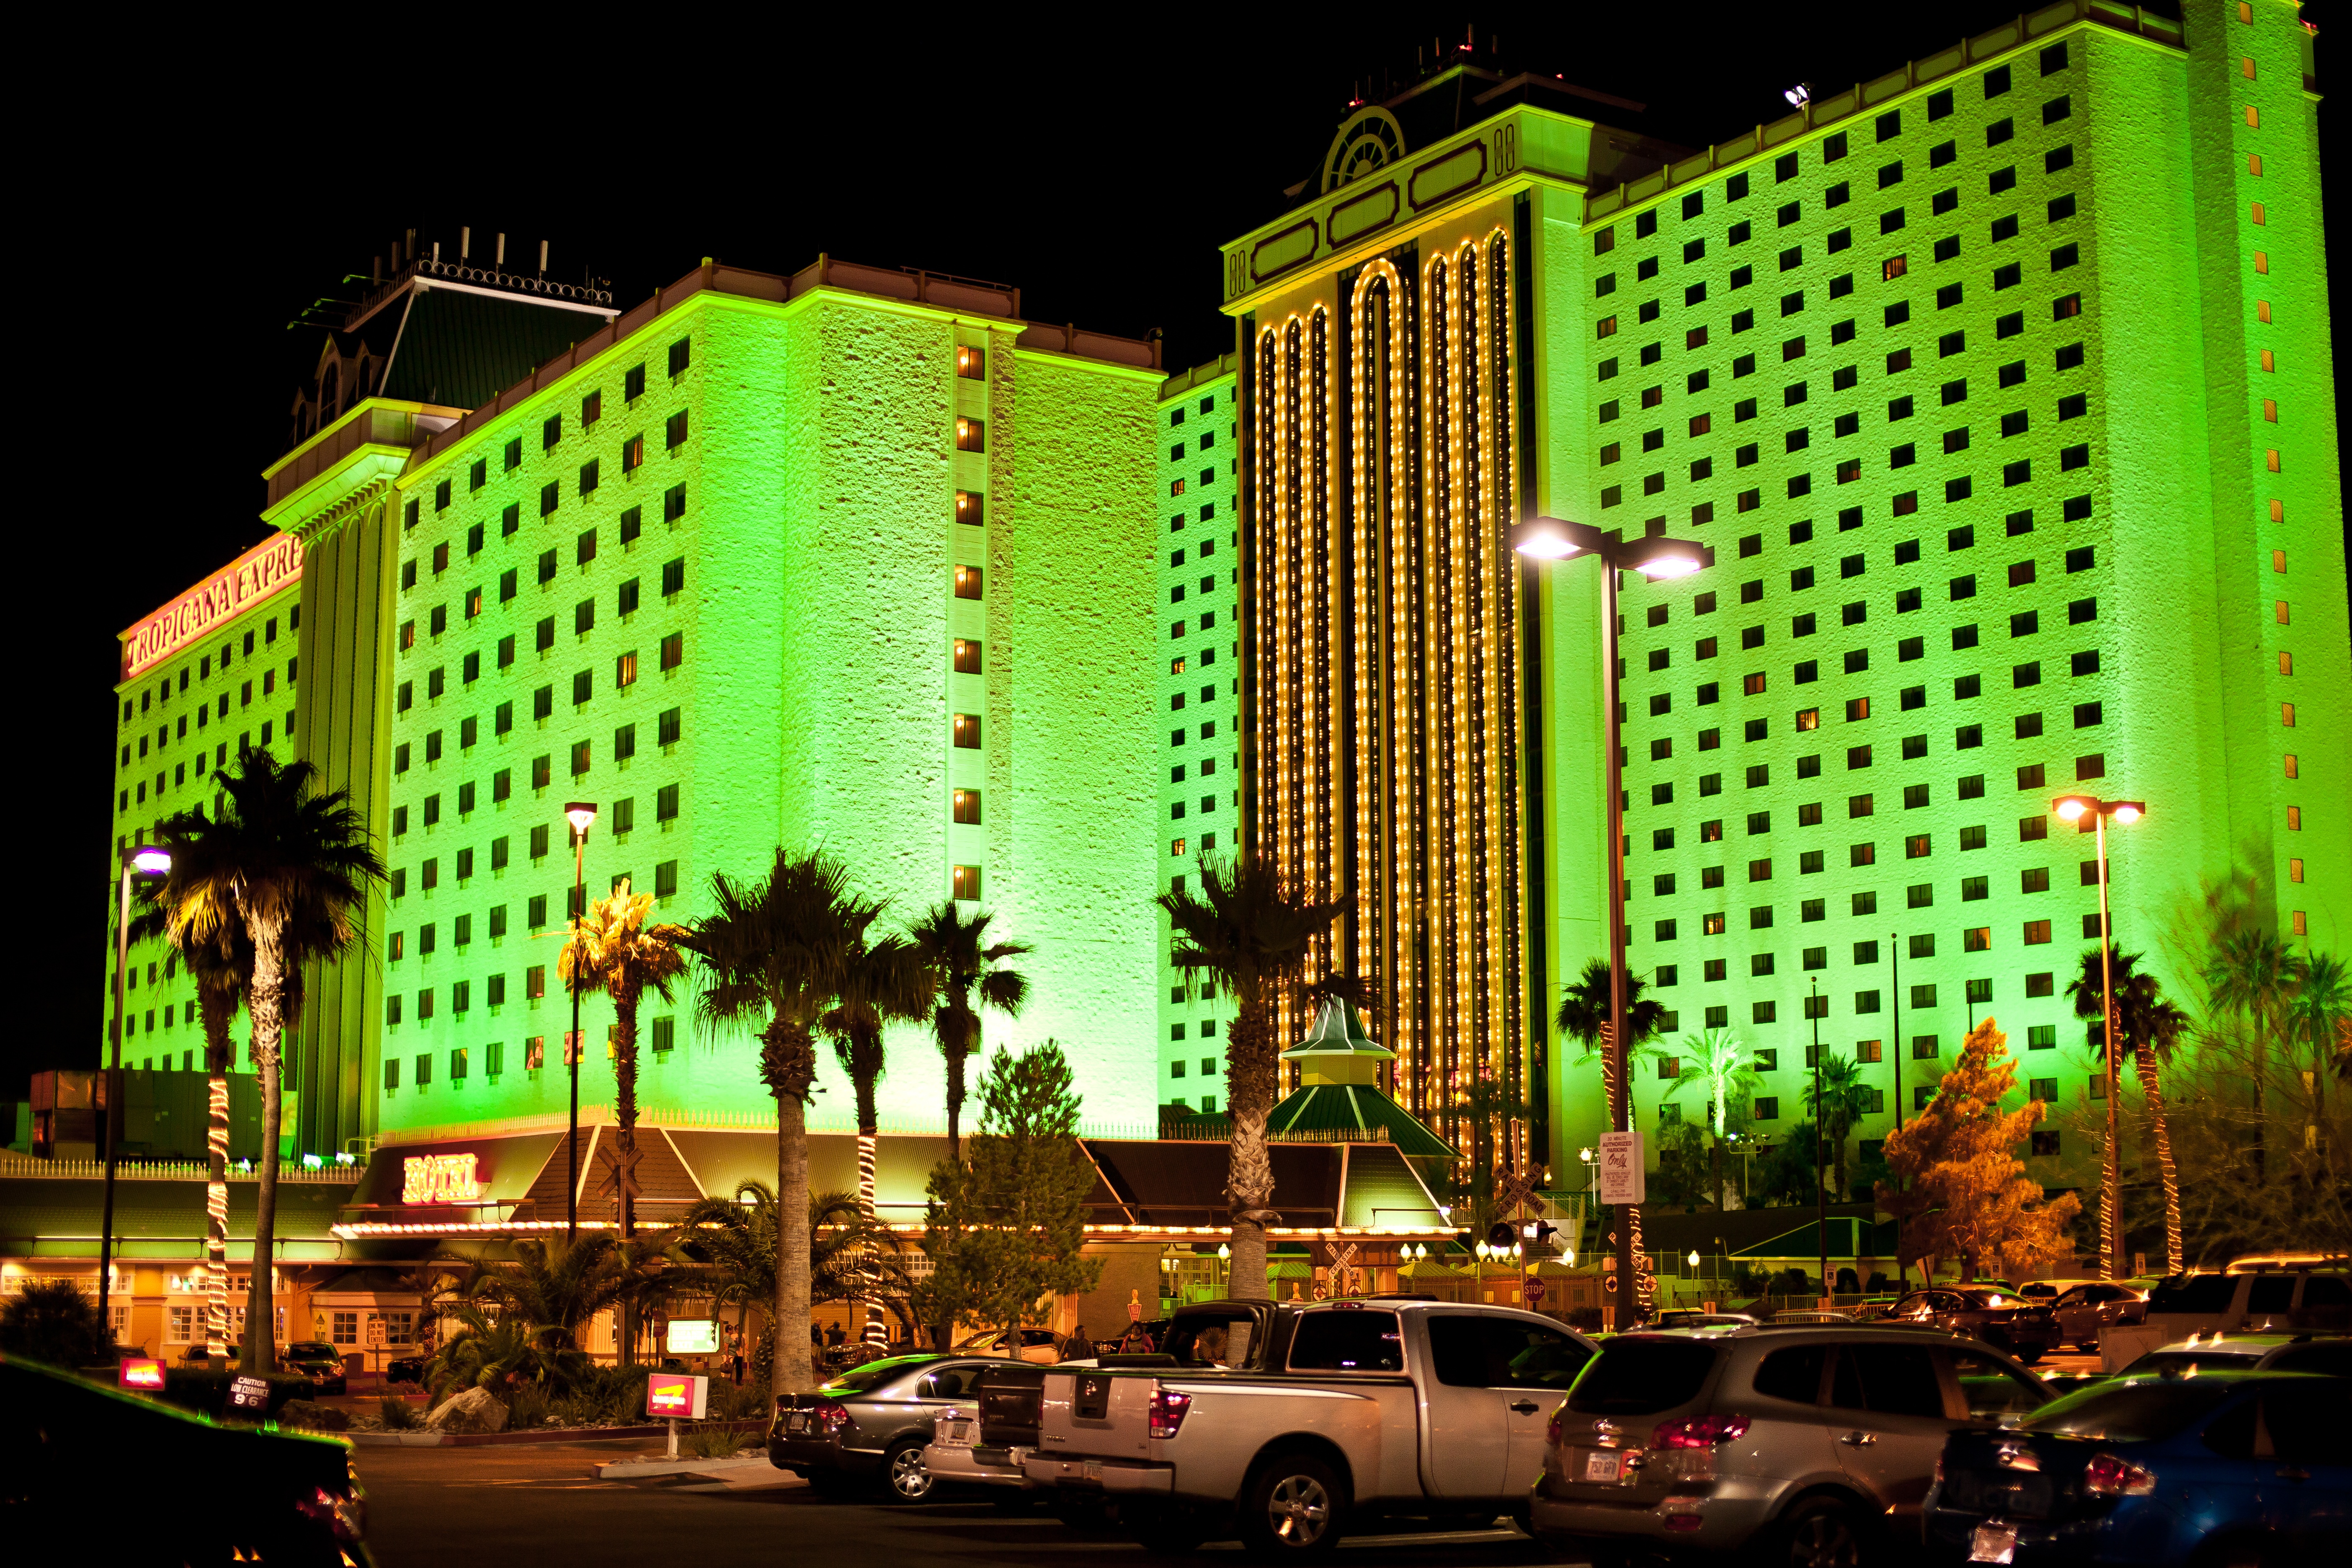
road, street, night, city, cityscape, downtown, travel, evening, twilight, usa, america, holiday, lighting, california, arizona, road trip, hotel, nevada, metropolis, neighbourhood, las vegas, urban area, human settlement, metropolitan area